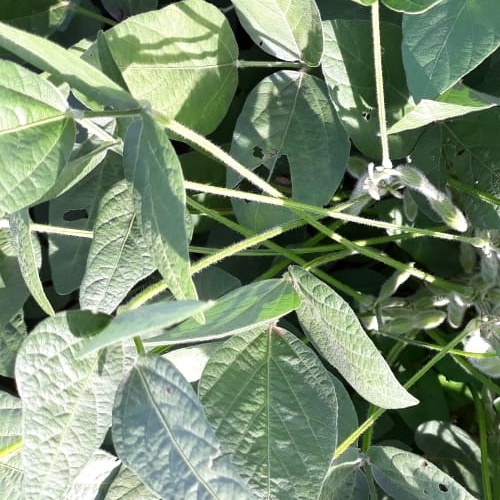
Label: Caterpillar